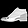
Label: Ankle boot